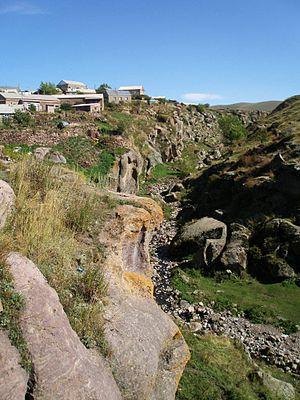
Harich est une communauté rurale du marz de Shirak en Arménie. En 2008, elle compte 1 529 habitants.